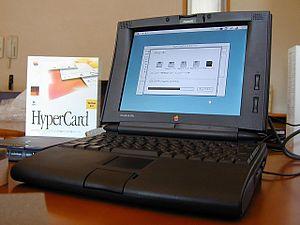
HyperCard est un programme et un environnement de programmation développé par Apple qui ne fonctionne que sous Mac OS versions 9 et précédentes.